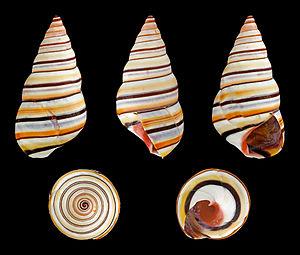
Liguus virgineus, une espèce d'escargot originaire d'Hispaniola. Polski: Pochodząca z wyspy Haiti muszla ślimaka z gatunku Liguus virgineus.
Les pulmonés constituent un ordre de mollusques gastéropodes adapté à la vie hors de l'eau, comprenant notamment la plupart des animaux communément appelés « escargots » et « limaces ».